Medical centers in the United States

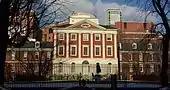
The original building of Pennsylvania Hospital, as seen from Pine Street in Philadelphia.

University of Pennsylvania Health System includes the nation's first teaching hospital, Hospital of the University of Pennsylvania (HUP), and the nation's first hospital, Pennsylvania Hospital. It operates under the direction and auspices of Penn Medicine in Philadelphia, Pennsylvania. HUP alone is ranked as the 9th-best overall hospital in the United States by "U.S. News & World Report" in 2010. Although it is not a part of Penn Health System, the Children's Hospital of Philadelphia(CHOP) is also on the same campus and it engages in many collaborative efforts. CHOP's physicians serve as the pediatrics department of Penn's School of Medicine.